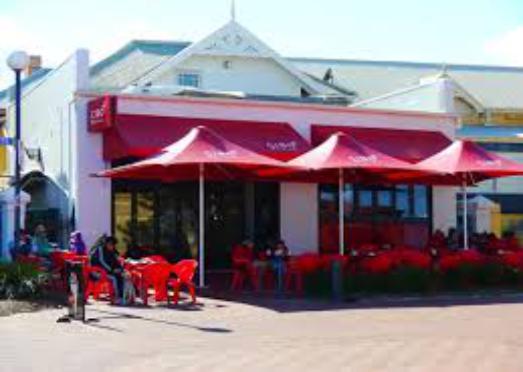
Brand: Cibo Espresso
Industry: Food